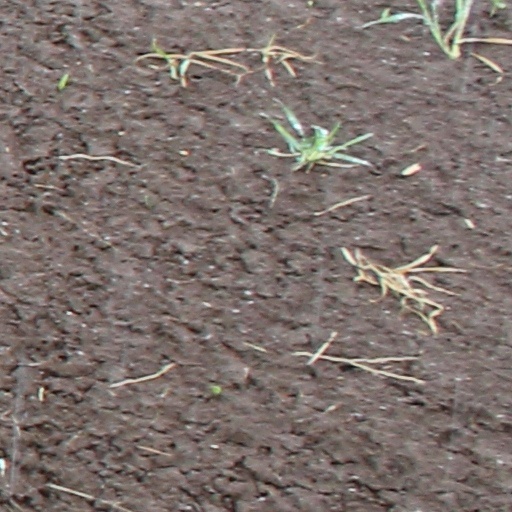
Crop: wheat